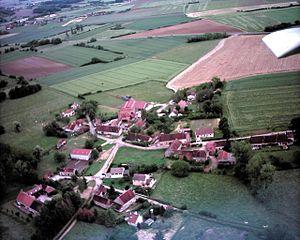
Neuvy-Sautour est une commune française située dans le département de l'Yonne en région Bourgogne-Franche-Comté. À égale distance d'Auxerre et de Troyes sur l'axe très fréquenté qu'est la Nationale 77 reliant notamment les deux autoroutes A6 et A5.